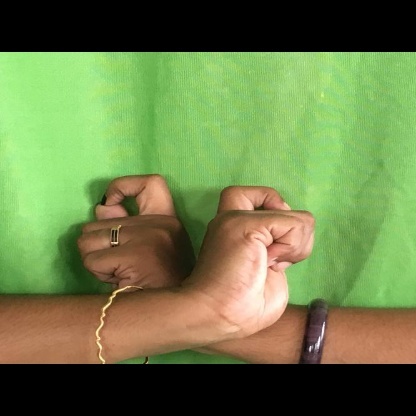
Mudra: Berunda